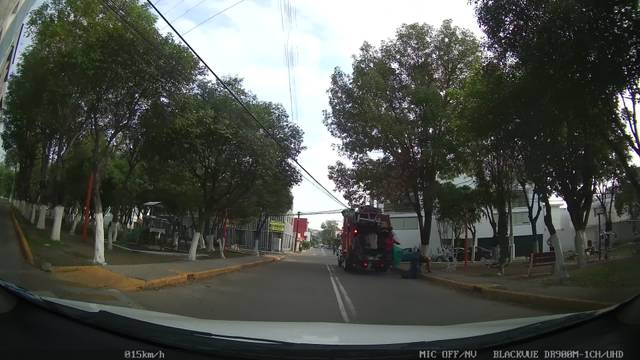
Region: Mexico
Coordinates: 19.535, -99.219